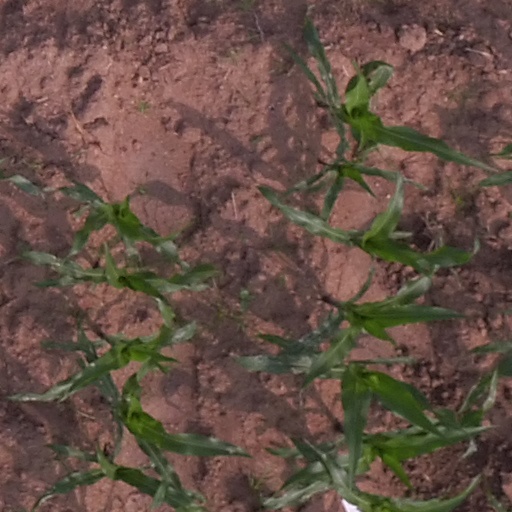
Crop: maize; corn